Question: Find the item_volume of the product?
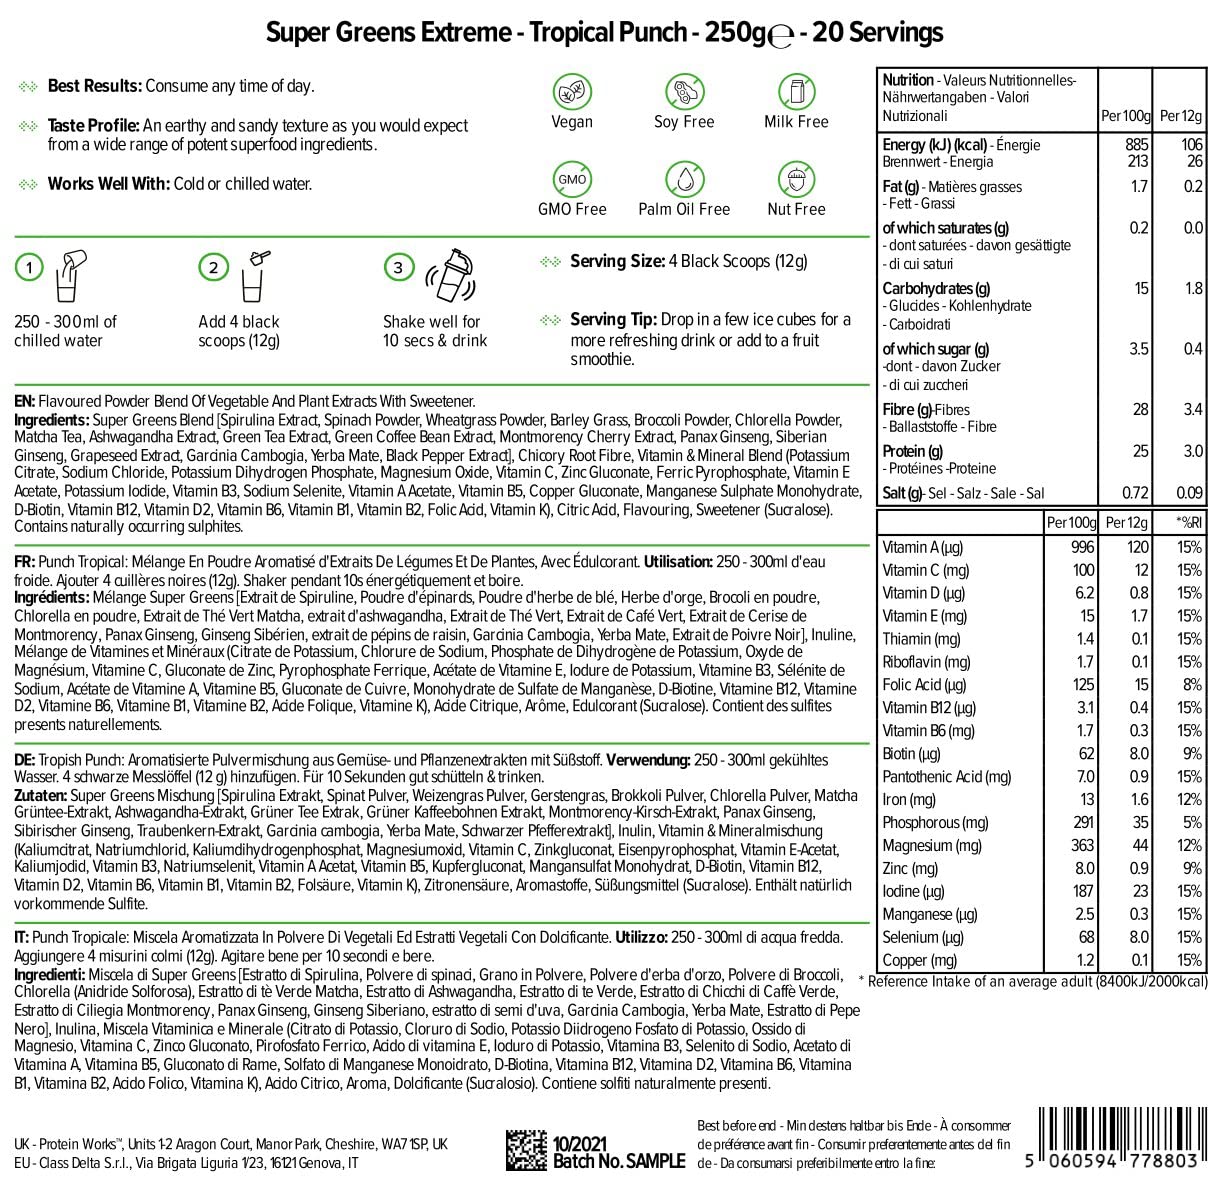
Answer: [250.0, 300.0] millilitre